Nyctosaurus

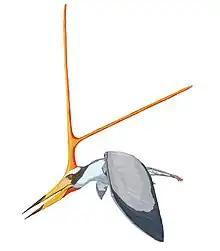
Artist's impression of a crested specimen

"Nyctosaurus", like its relative "Pteranodon", appears to have grown very rapidly after hatching. Fully adult specimens are no larger than some immature specimens such as P 25026 (pictured below), indicating that "Nyctosaurus" went from hatching to adult size (with wingspans of or more) in under a year. Some sub-adult specimens have been preserved with their skulls in nearly pristine condition, and lack any trace of a head crest, indicating that the distinctively large crest only began to develop after the first year of life. The crest may have continued to grow more elaborate as the animal aged, though no studies have examined the age of the fully adult, large-crested specimens. These individuals may have been 5 or even 10 years old at the time of their deaths.